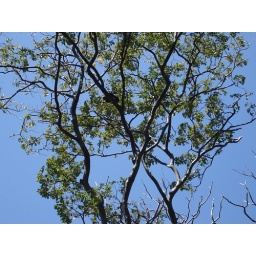
monkey in the tree